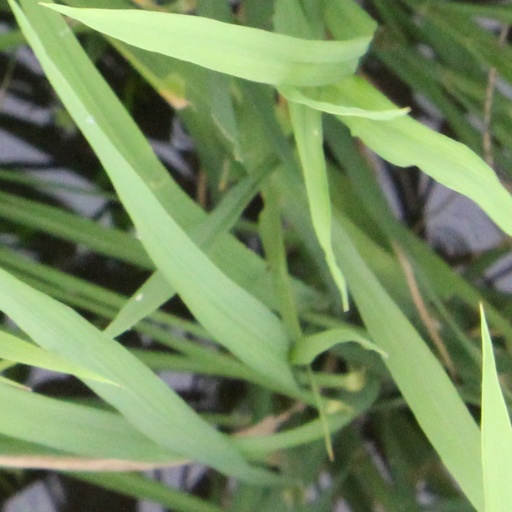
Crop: rice